Iran Mall

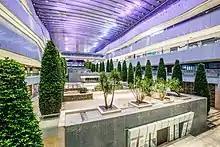
Iran Mall's Mahan Garden

Mahan Garden with a width of and an approximate length of and an area of about has been built on three floors of the first to second commercial parking on five levels.